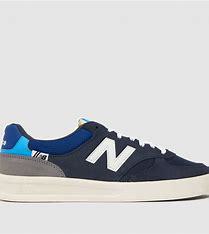
Brand: New
Model: Balance New Balance 300 Series